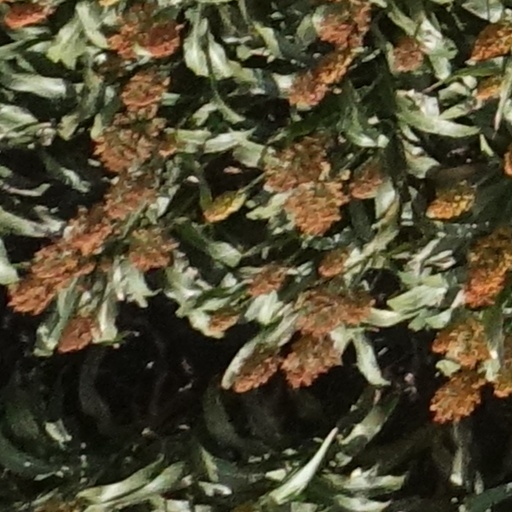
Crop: sorghum